Touring (card game)

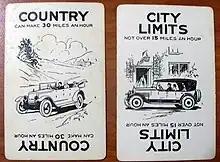
Two cards from the 1926 edition

The players run a race of 50 or 100 miles, as agreed before the game starts. A player cannot play the mileage cards (1, 3, 5, 10 Miles) unless they have a Go card in front of them. If both players are in City Limits (played by either), they can't play the 10 Mile card ("Speed Limit 5 Miles per Hour"); they can remove this card's effect by playing the Country! card (which affects both players). They lose 1 or 2 hours if an opponent plays a Collision ("Delay! 1 Hour"), Out of Gasoline ("Delay! 1 Hour"), or Puncture ("Delay! 2 Hours") card and must discard an "hour's" worth of cards for each hour (5 miles in the city, 10 miles in the country). To resume driving, they must also play a "Remedy" card (Hauled In for a collision and Gasoline for Out of Gasoline, nothing for Puncture) and a Go card. To win, the player must exactly match the total mileage (50 or 100 miles, as agreed).